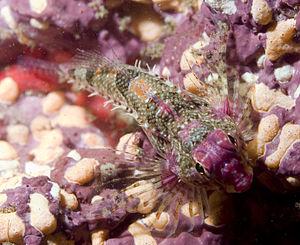
Orthonopias triacis est une espèce de poissons marins de la famille des Cottidae. C'est la seule espèce de son genre Orthonopias.